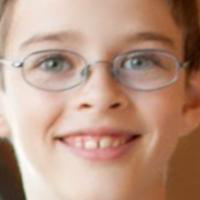
Age group: age 11-20